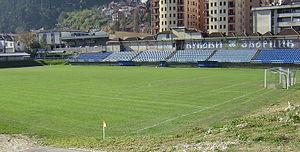
Zvornik est une ville et une municipalité de Bosnie-Herzégovine située dans la République serbe de Bosnie. Selon les premiers résultats du recensement bosnien de 2013, la ville intra muros compte 12 674 habitants et la municipalité 63 686.